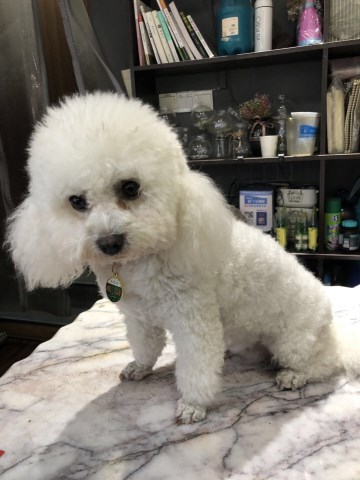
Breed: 3083-n000117-Bichon_Frise